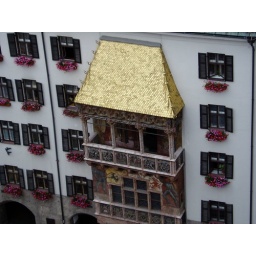
A beautiful golden roof in the city center of Innsbruck